Coulombs-en-Valois

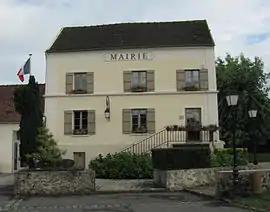
The town hall in Coulombs-en-Valois

Coulombs-en-Valois is a commune in the Seine-et-Marne department in the Île-de-France region.